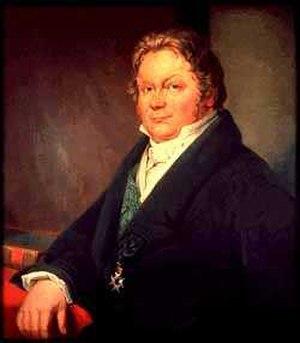
Jöns Jacob Berzelius, né le 20 août 1779 à Väversunda Sörgård et mort le 7 août 1848 à Stockholm, est un savant suédois, considéré, avec Antoine Lavoisier, John Dalton et Robert Boyle, comme le fondateur de la chimie moderne.